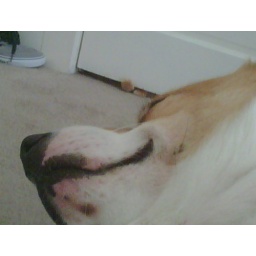
The cat is mad the dog is sleeping in the room. So the cat is pulling on the door to slam it and shake it.